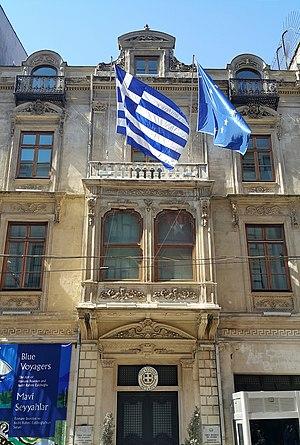
Cette liste comprend les représentations diplomatiques de la Grèce, à l'exclusion des consulats honoraires. La Grèce a une présence diplomatique mondiale étendue.